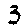
Label: 3